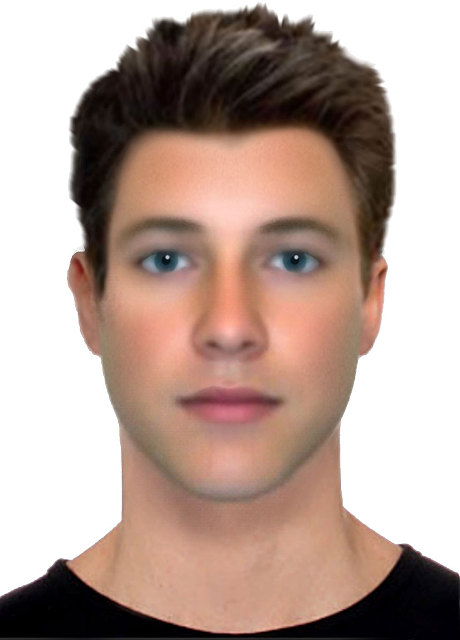
Label: Colored